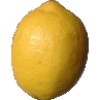
Label: Lemon 1